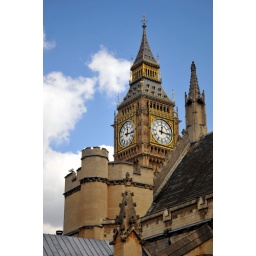
the clock tower that houses big ben rises over the rest of the parliament buildings